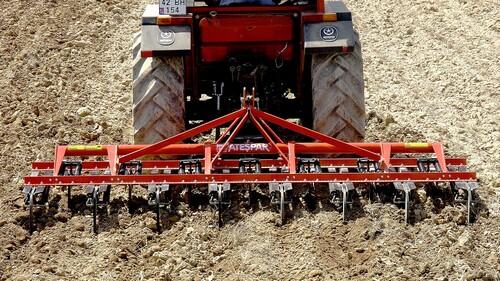
Kifaa maalumu mfano wa trekta chenye magurudumu mawili, kinachovuta kifaa kidogo kinachotumika kwa ajili ya kuandaa shamba, kwa kuchanganya na kutifua udongo tayari kwa kupandikiza mbegu.